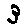
Label: 3